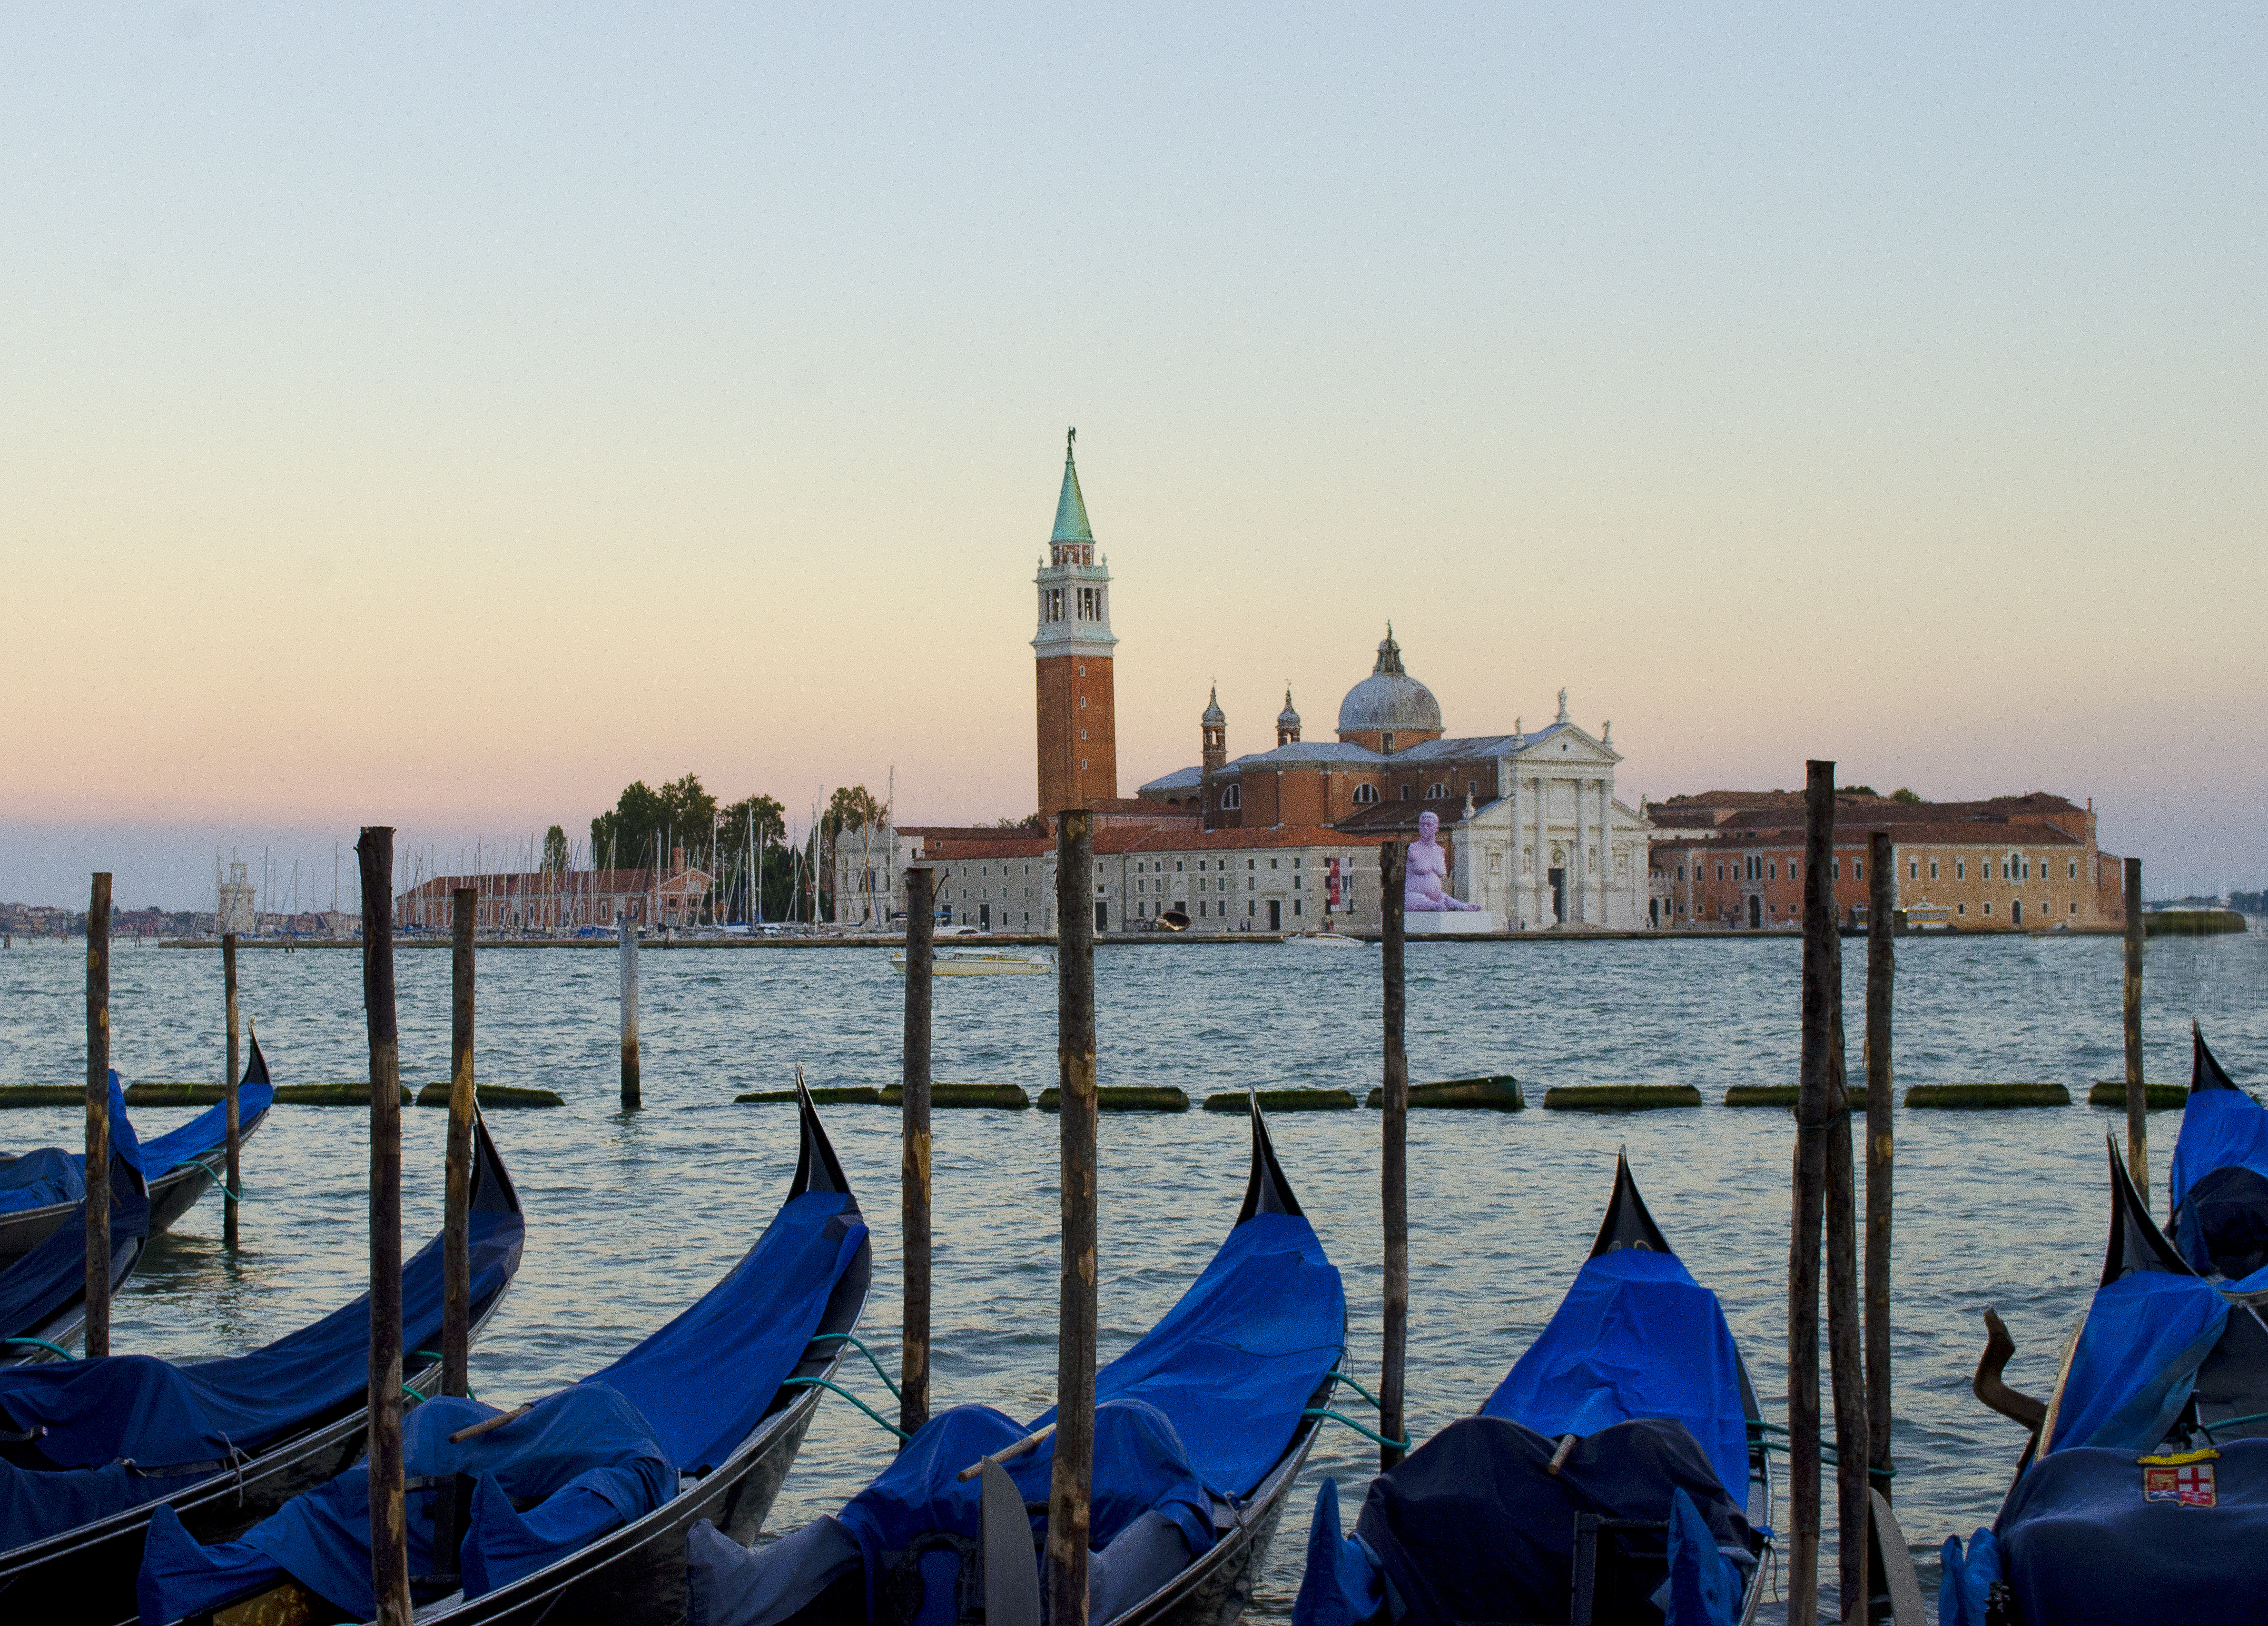
sea, boat, vacation, dusk, evening, vehicle, tourism, boating, gondola, watercraft, nikond7000